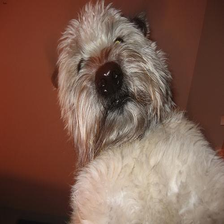
Species: dog
Breed: wheaten terrier